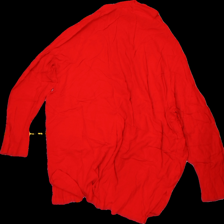
View: back
Type: Blouse
Category: Ladies
Brand: Not Applicable
Colors: Red
Material: 100% Visc
Pattern: Plain
Cut: Collar
Size: L
Season: All
Trend: No trend
Stains: No
Damage: 0
Price range: 50-100
Recommended usage: Reuse